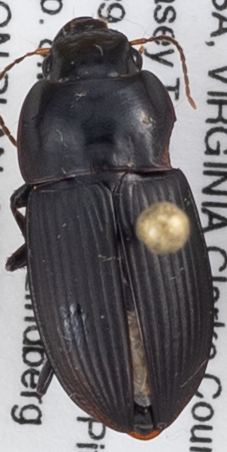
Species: Anisodactylus ovularis
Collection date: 2018-05-08
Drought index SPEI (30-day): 0.302
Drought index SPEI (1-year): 0.17
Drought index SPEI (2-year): -0.212